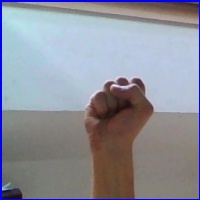
Letra: S